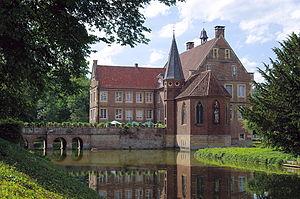
Le château Hülshoff est un château allemand entouré d'eaux, dont l'architecture est typique de la région de Münster. Annette von Droste-Hülshoff (1797-1848) y est né.This is a photograph of an architectural monument.It is on the list of cultural monuments of Havixbeck, no. 23
Le château Hülshoff est un château allemand entouré d'eaux, ou Wasserburg, dont l'architecture est typique de la région de Münster. Il se trouve entre Havixbeck et Roxel. Il appartient depuis 1975 à la commune d'Havixbeck et contient un musée. Il a été, depuis 1417, le siège de la noble famille des Droste zu Hülshoff et lieu de naissance de la poétesse Annette von Droste-Hülshoff. Depuis 2012 elle appartient à la nouvelle fondation "Annette von Droste-Hülshoff".